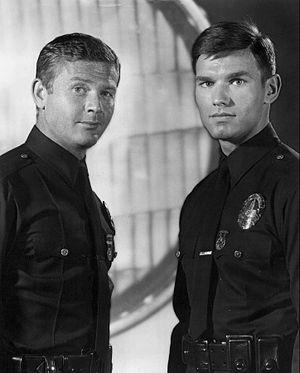
Kent McCord est un acteur et scénariste américain né le 26 septembre 1942 à Los Angeles, Californie.